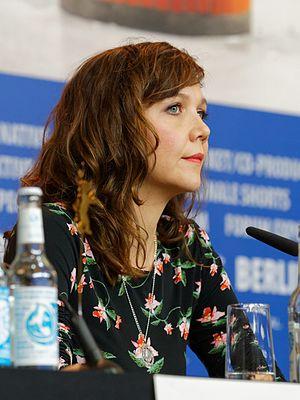
The Deuce, ou La 42ᵉ au Québec, est une série télévisée américaine en 25 épisodes d'environ 59 minutes créée et écrite par l'auteur et ancien journaliste David Simon et son collaborateur George Pelecanos, et diffusée entre le 10 septembre 2017 et le 28 octobre 2019 sur HBO et en simultané sur HBO Canada.